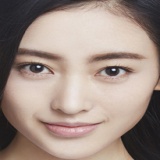
diễn viên Kim Thần